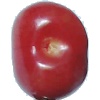
Label: Cherry 2